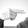
ASL letter: H